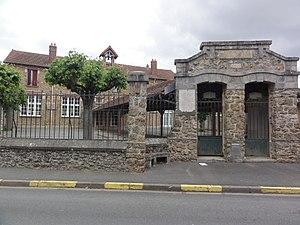
Cheptainville (Essonne) Écoles, entrée This building is indexed in the Base Mérimée, a database of architectural heritage maintained by the French Ministry of Culture,
Cheptainville est une commune française située à trente-cinq kilomètres au sud-ouest de Paris dans le département de l'Essonne en région Île-de-France.